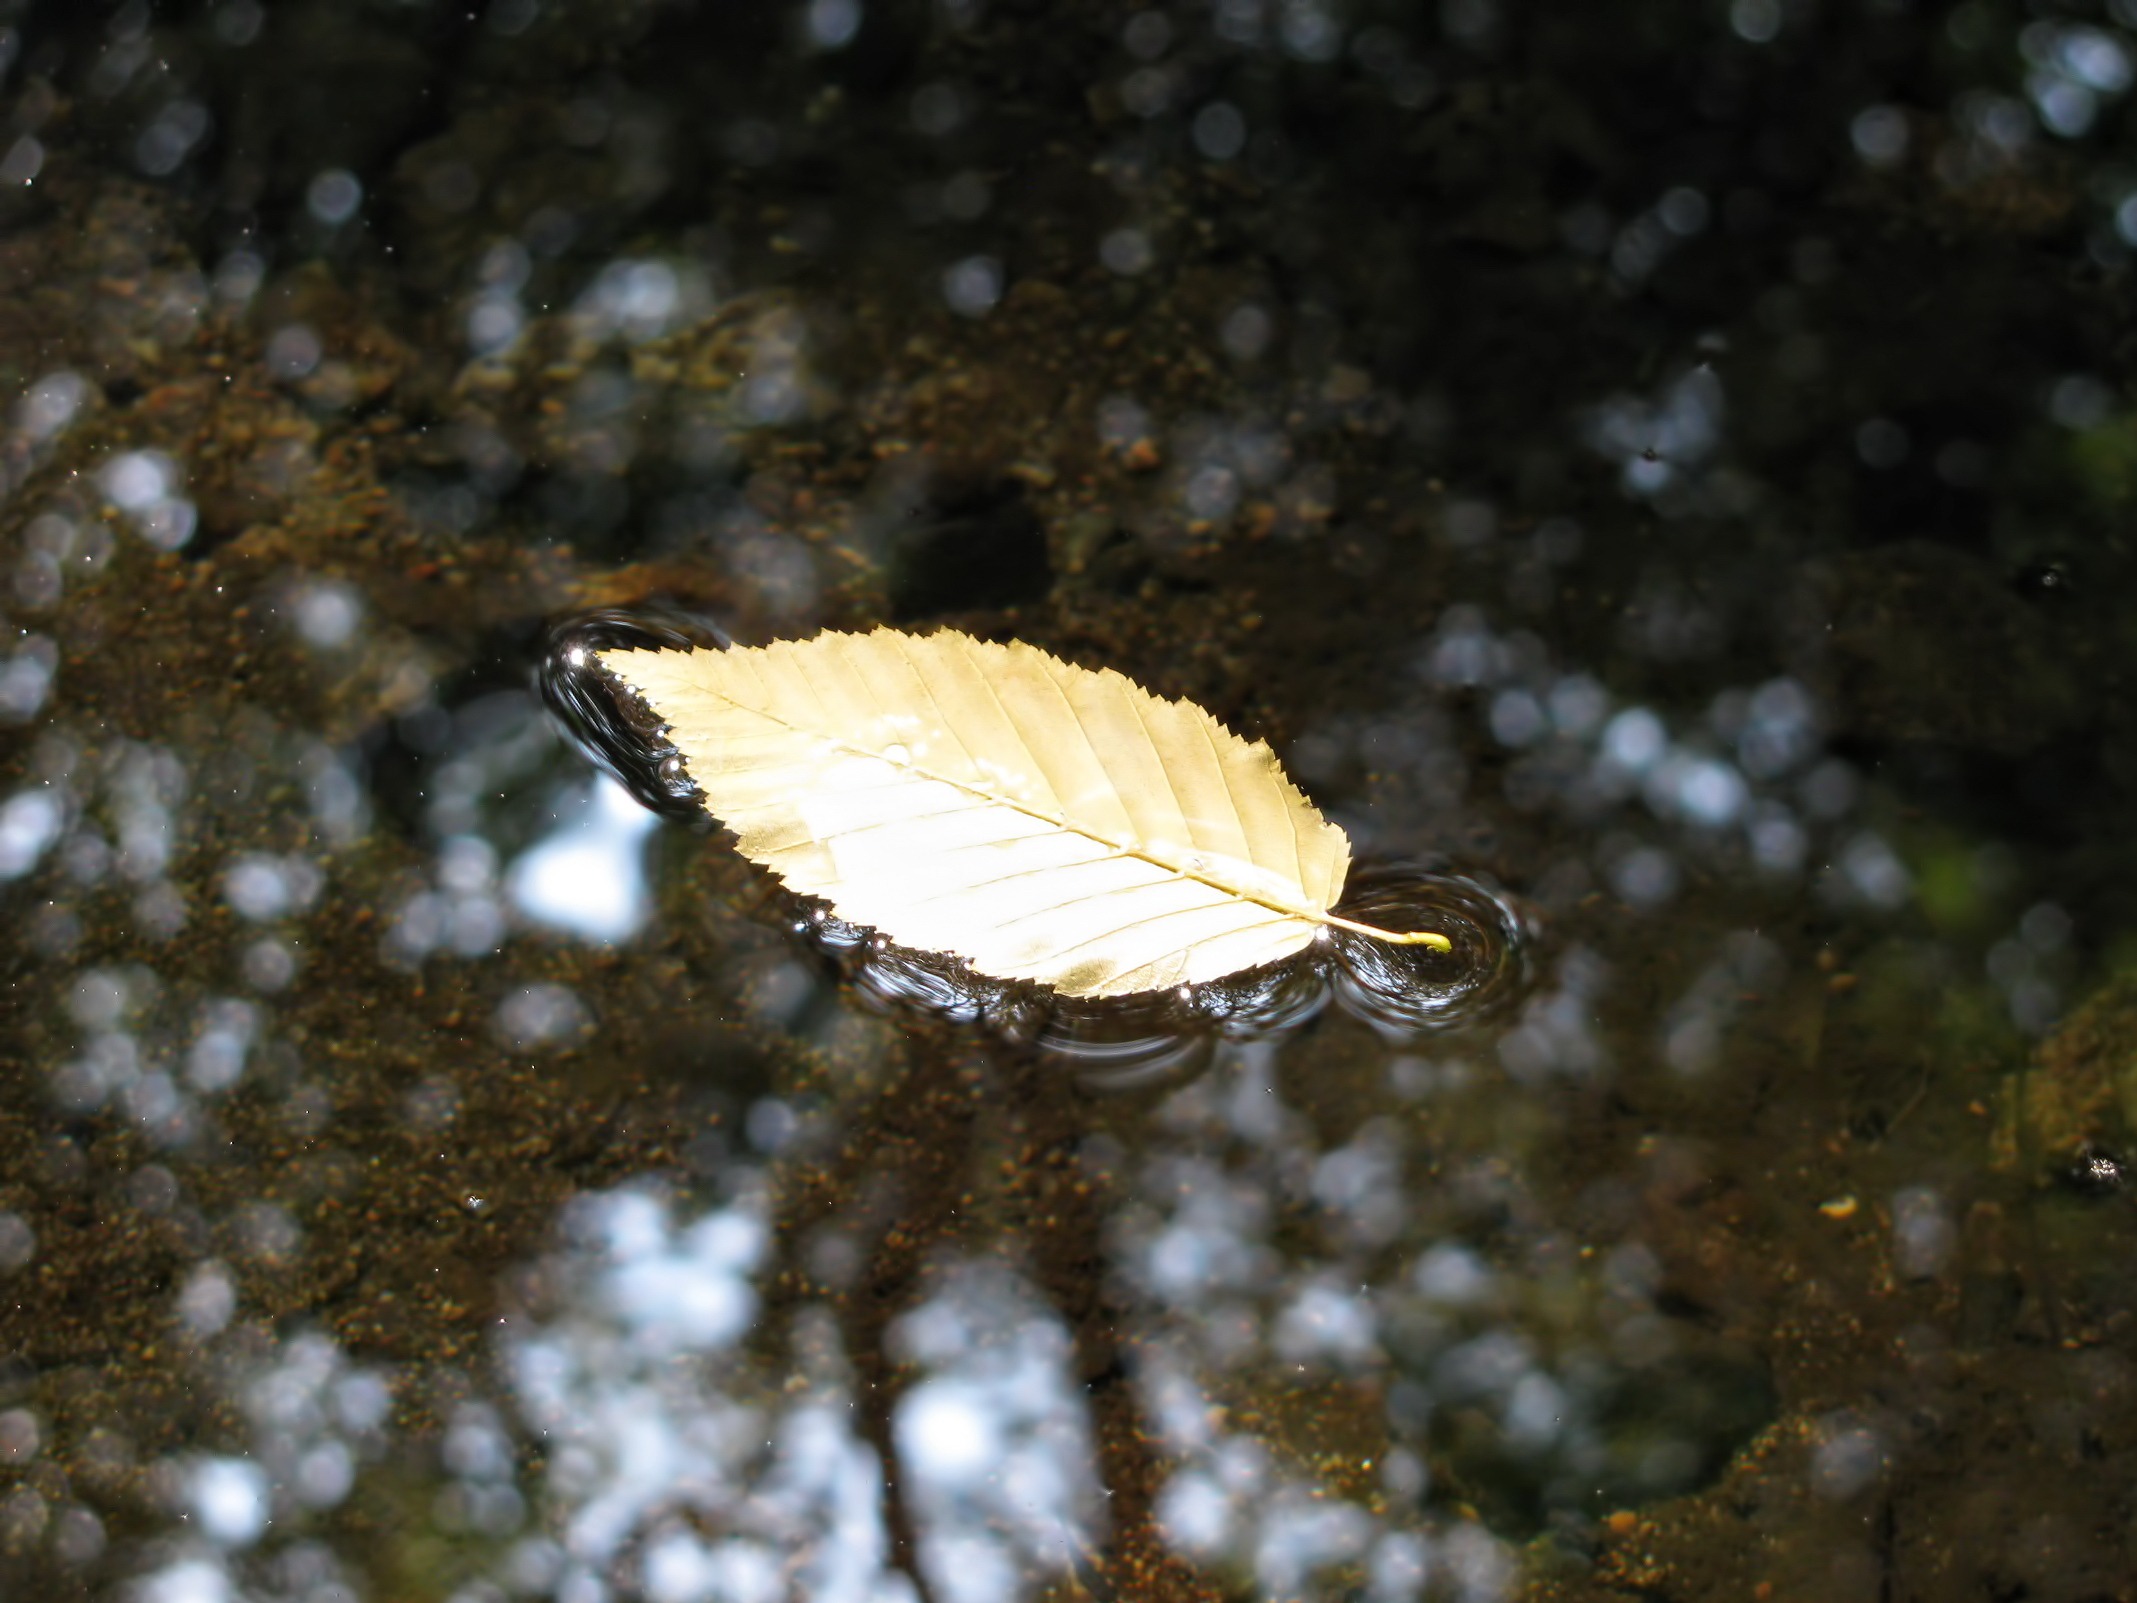
tree, water, nature, branch, snow, winter, wing, plant, sunlight, leaf, flower, wet, wildlife, environment, brook, herb, insect, natural, autumn, weather, botany, butterfly, yellow, agriculture, flora, season, botanical, fauna, invertebrate, close up, outdoors, vegetation, horticulture, organic, macro photography, moths and butterflies